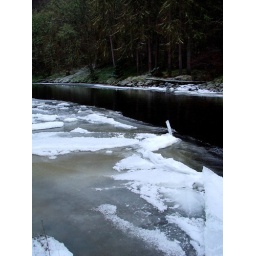
findhorn river ice and rocks near tomnarrach burn, glenferness